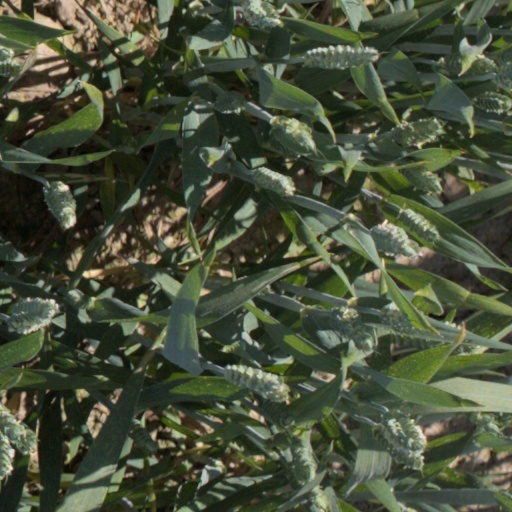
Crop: wheat